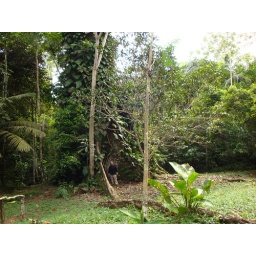
giant ceba tree 30' in diamter at base coverd in air plants